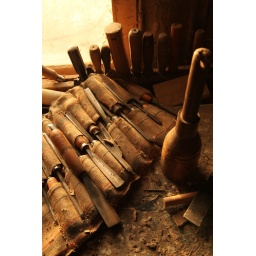
colection of carpenter chisels in the front window on an old wood working table